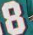
Number: 8